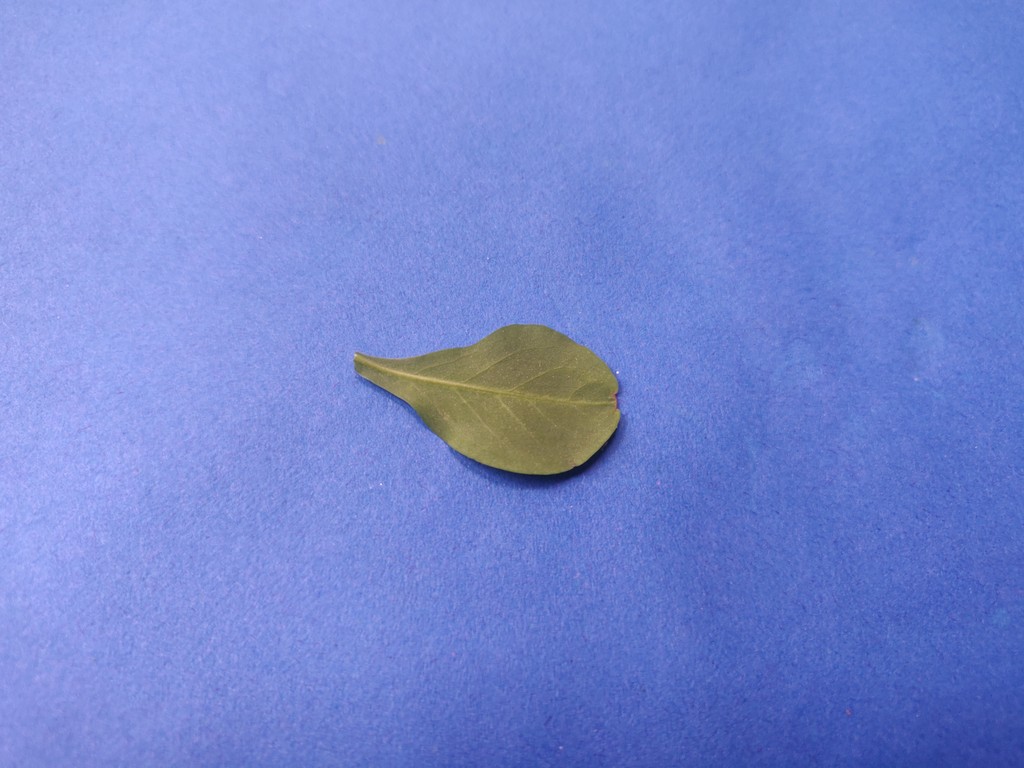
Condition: Healthy
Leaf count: single
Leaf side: back